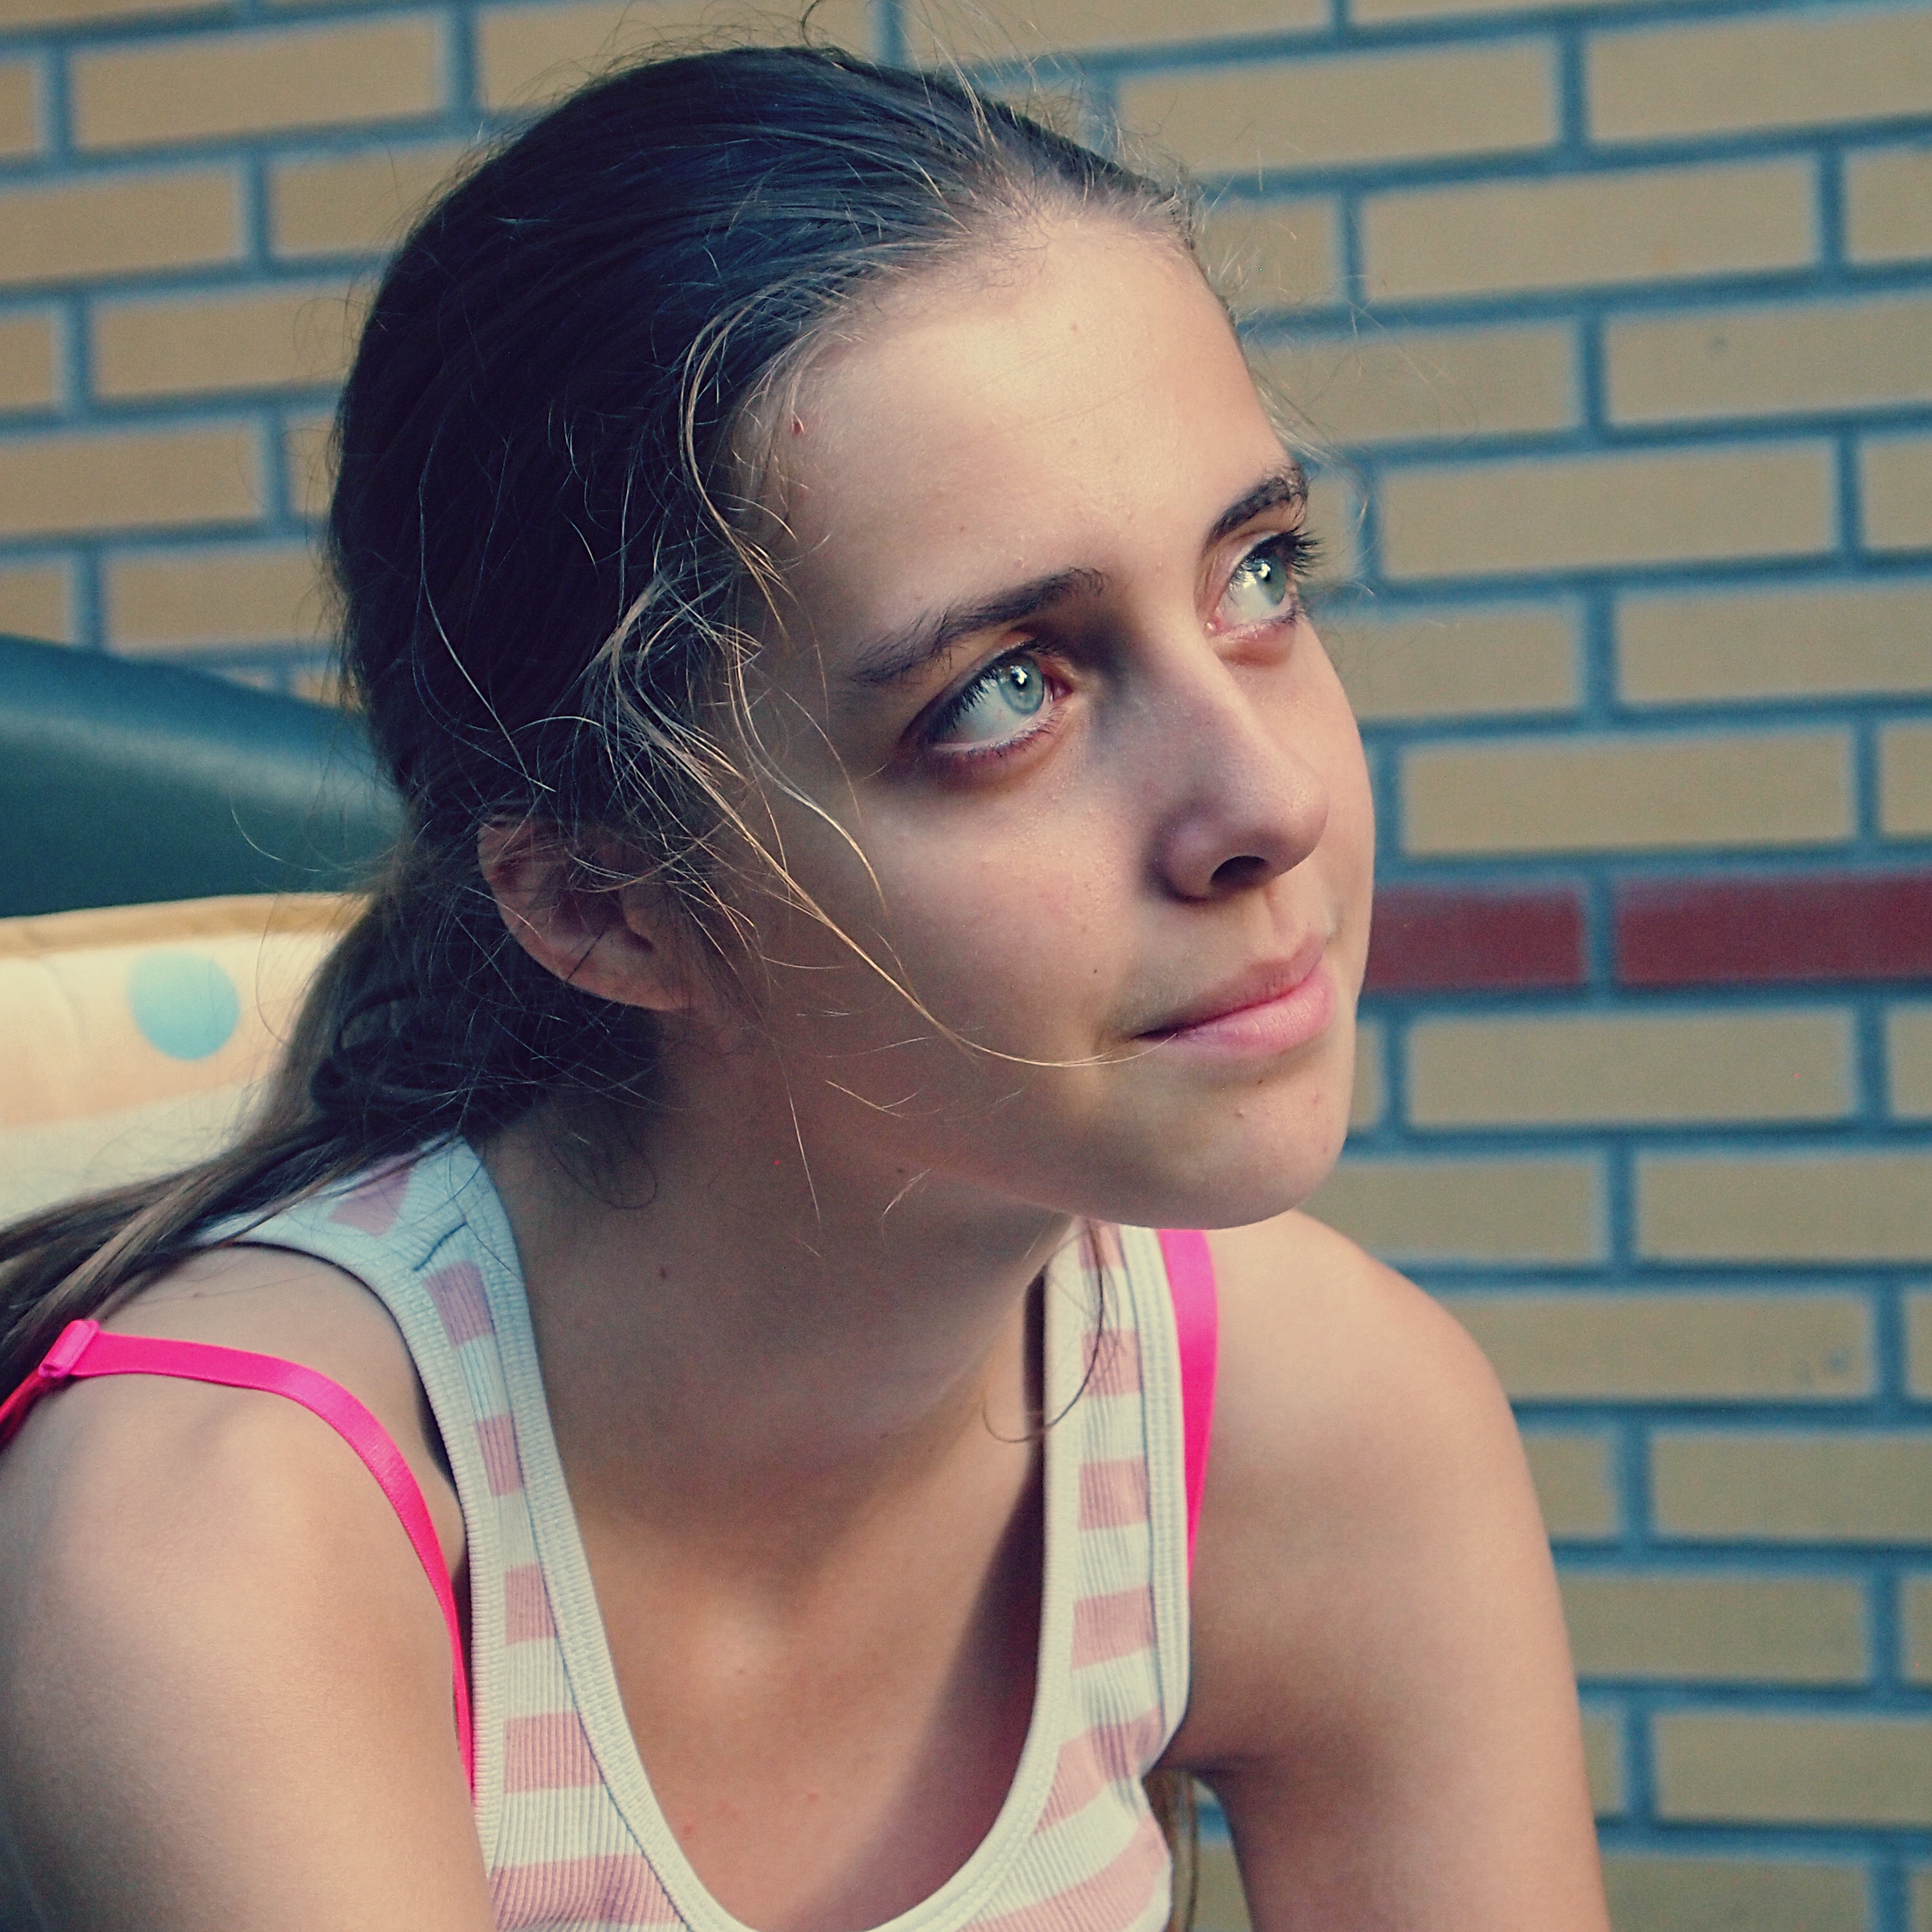
person, girl, woman, hair, photography, portrait, model, young, color, fashion, blue, lady, facial expression, lip, hairstyle, smile, mouth, long hair, close up, human body, black hair, face, nose, eye, head, photograph, skin, beauty, organ, teen, emotion, blue eyes, abdomen, photo shoot, brown hair, art model